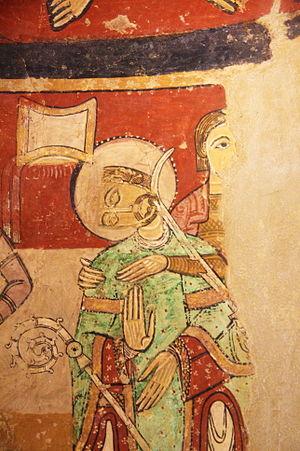
L'ensemble monumental des églises de Sant Pere de Terrassa est constitué par les églises romanes de Sant Pere, Sant Miquel et Santa Maria, situées au confluent des torrents de Vallparadís et Montner, dans l'ancienne agglomération wisigothique d'Égara, origine du village de Sant Pere, aujourd'hui un quartier de Terrassa. C'est l'ensemble artistique le plus important de la cité et un des joyaux de l'art roman catalan. Elles ont été le siège de l'antique évêché d'Égara aux Vᵉ et VIIIᵉ siècles.